Aakashathinum Bhoomikkumidayil

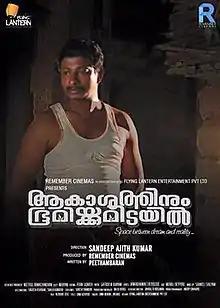
Theatrical release poster

Aakashathinum Bhoomikkumidayil is a 2016 Indian Malayalam-language film directed by debutant Sandeep Ajith Kumar and scripted by "Peethambaran". The film features Neena Kurup, Musthafa and Shanavas (Rudran) in the lead roles.